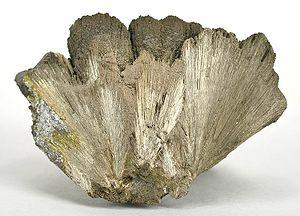
La millérite est une espèce minérale composée de sulfure de nickel de formule NiS, pouvant contenir des traces de fer, de cobalt ou de cuivre.